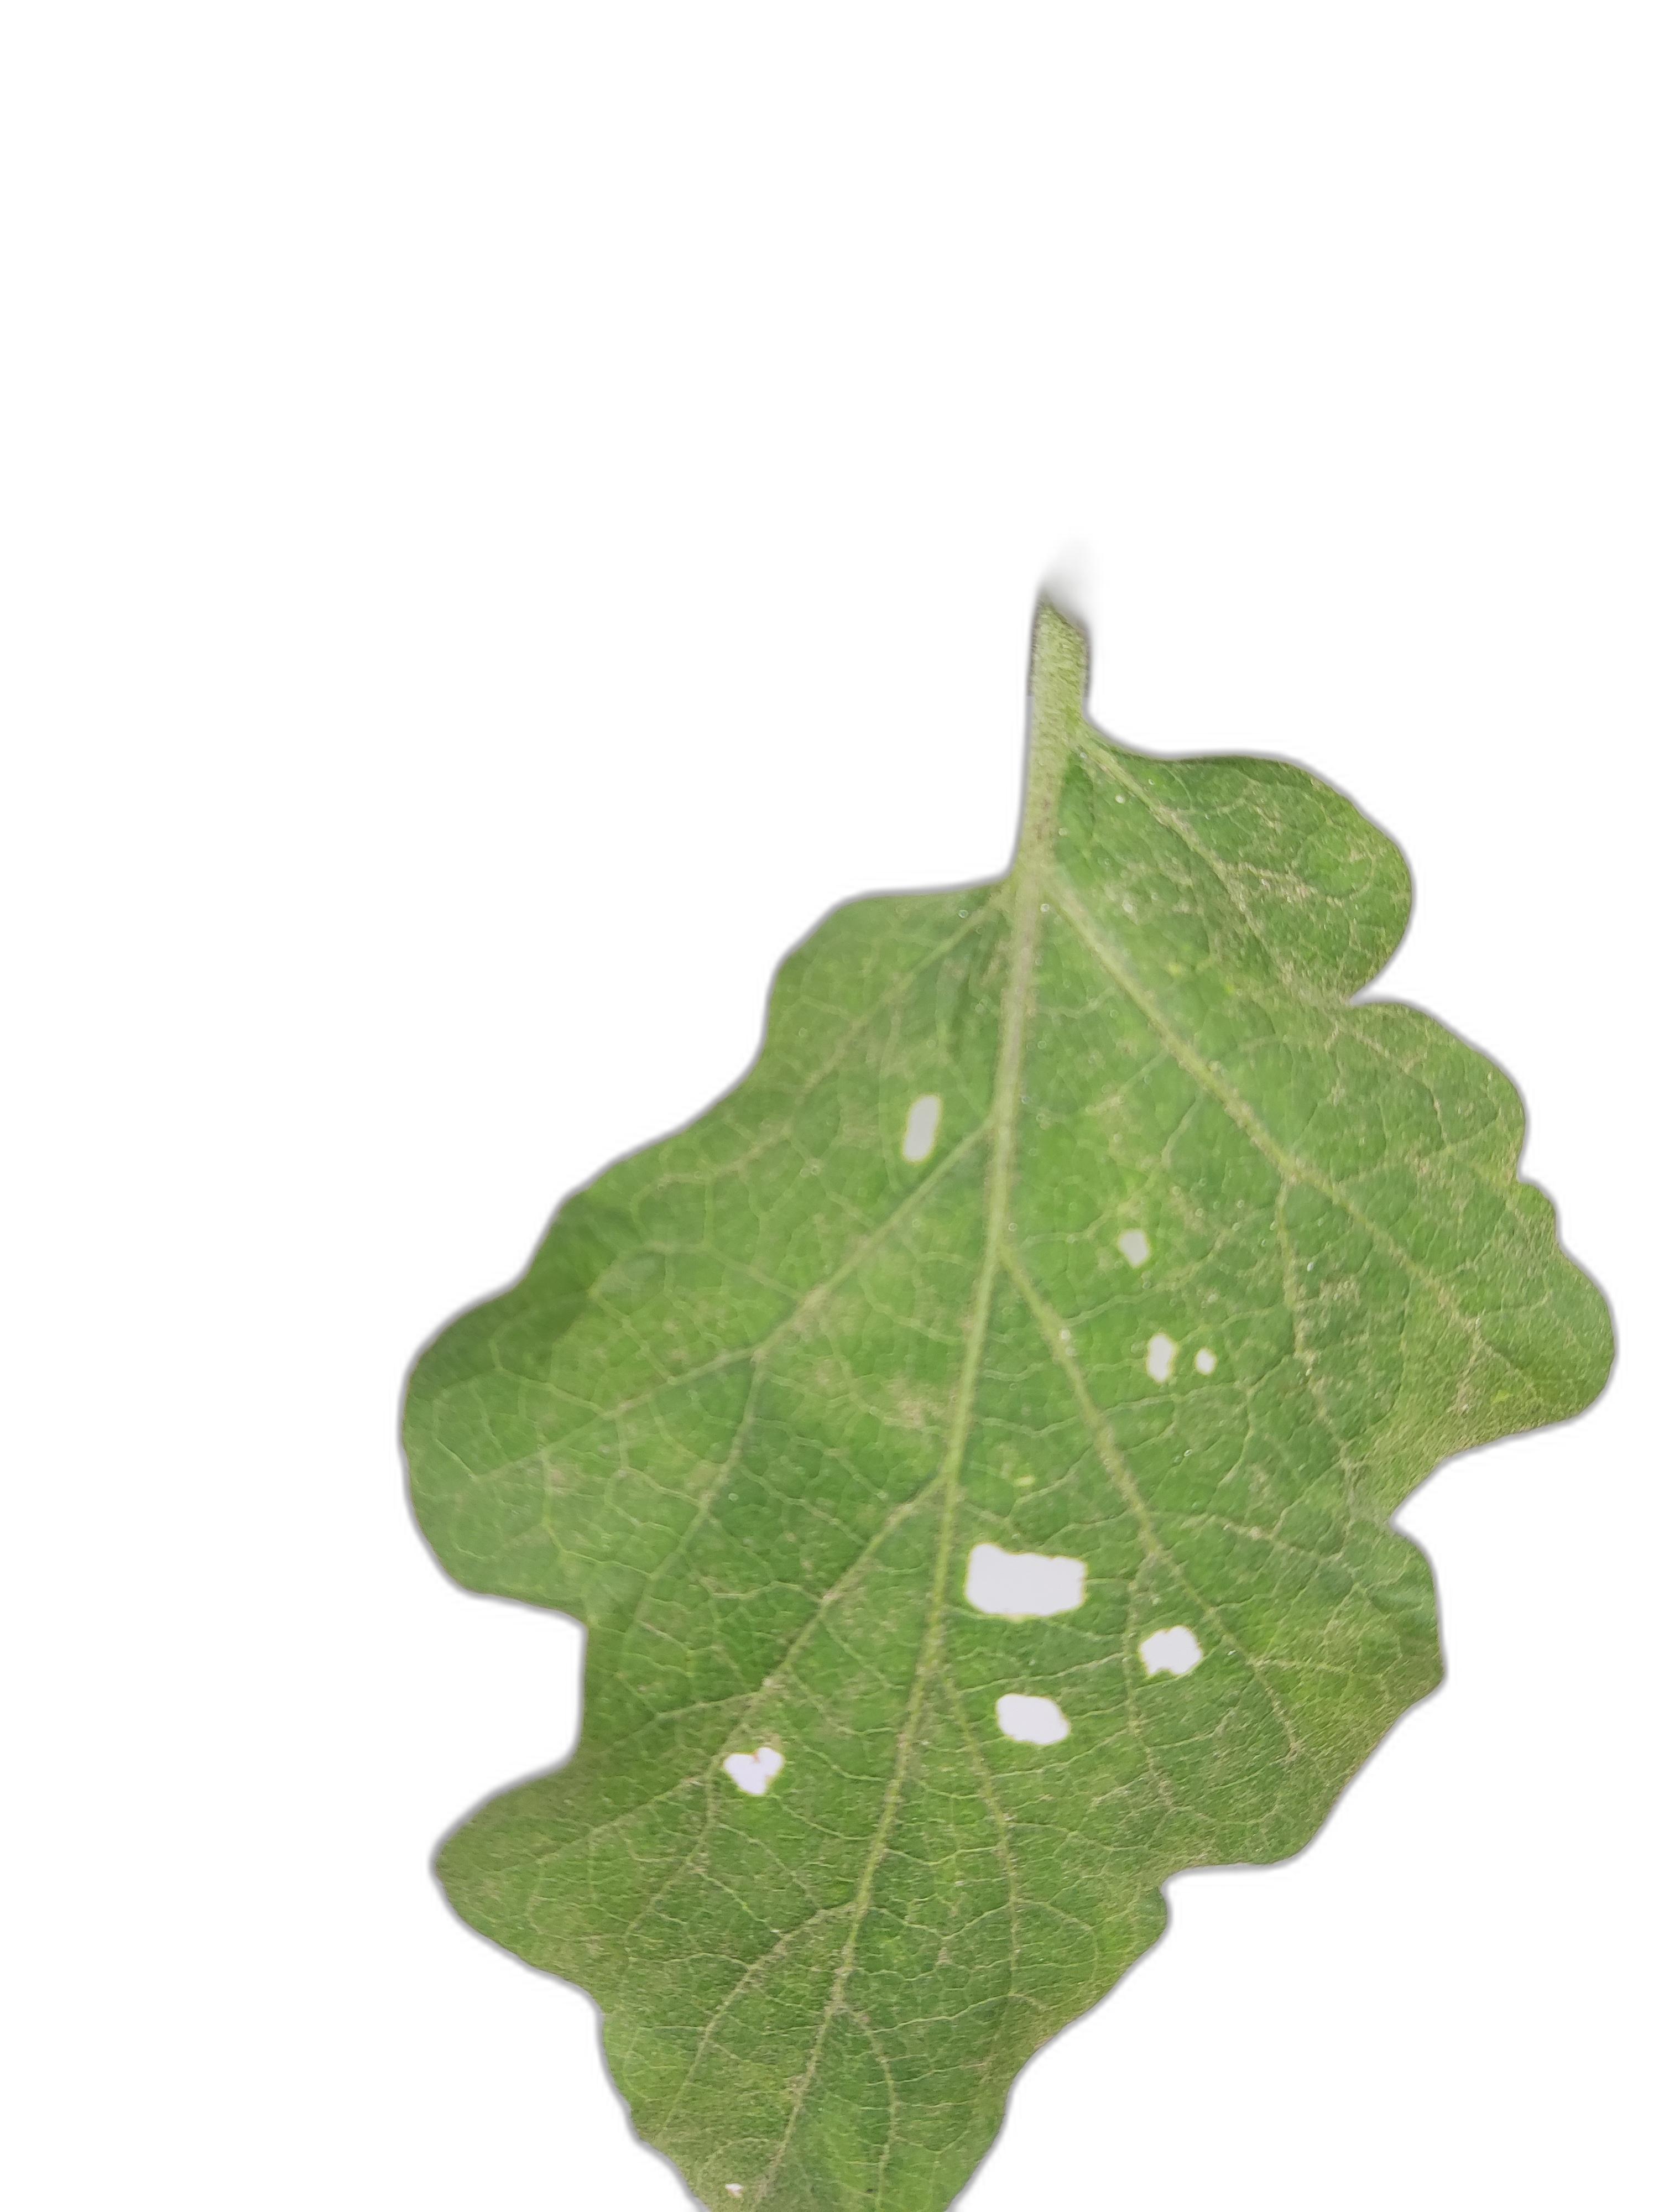
Label: Insect Pest Disease